Rudolf Arndt

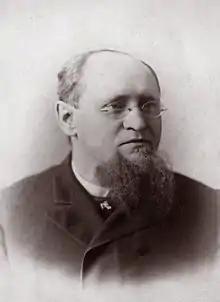
Rudolf Arndt

Rudolf Gottfried Arndt (31 March 1835 – 29 January 1900) was a German psychiatrist from Bialken, district of Marienwerder.